Navy Cargo Handling Battalion

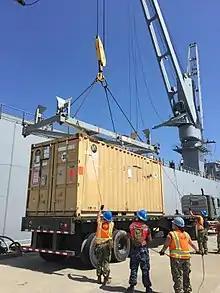
NCHB-14 personnel engaging in pre-deployment training exercises in 2016.

Navy Cargo Handling Battalions (NCHBs) are expeditionary logistics units of the United States Navy.